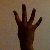
The image shows a hand gesture representing the number 4 in Indian Sign Language.